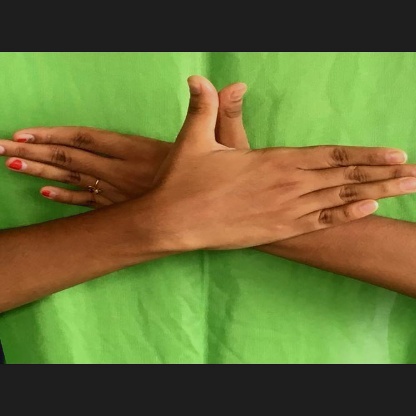
Mudra: Garuda